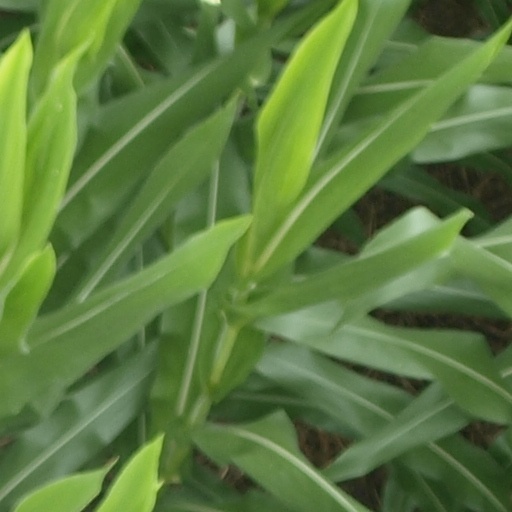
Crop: maize; corn